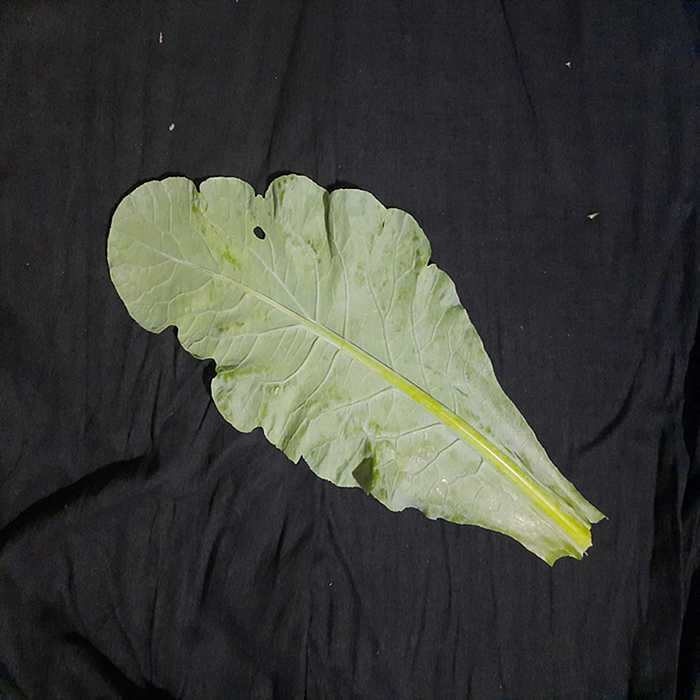
Plant: Cauliflower
Label: Fresh leaf